Drupada

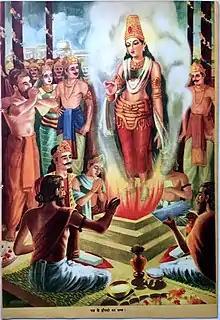
A 1940s print depicting the birth of Draupadi from the yajna; Drupada (seated near the altar with his wife) celebrates her birth.

According to the "Mahabharata", Drupada is the son of Prishata, the king of Panchala Kingdom and his birth name was Yajnasena. Some Puranic scriptures provide a contradictory genealogy, according to which Drupada is the son of Somaka and Prishata is Somaka’s great grandfather.